Ombalantu baobab tree

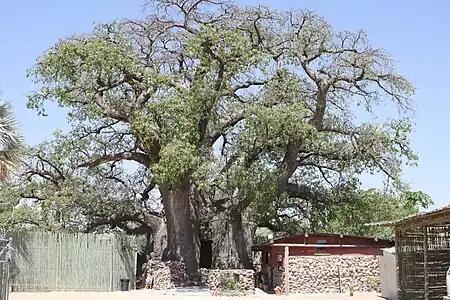
The tree in 2010

The Ombalantu baobab tree, known also as a Tree of Life or Omukwa waaMbalantu, is a giant baobab tree of the species "Adansonia digitata", situated in Outapi in the north of Namibia on the M123 Main Road to Tsandi. It is tall, in circumference, and estimated to be about 800 years old.